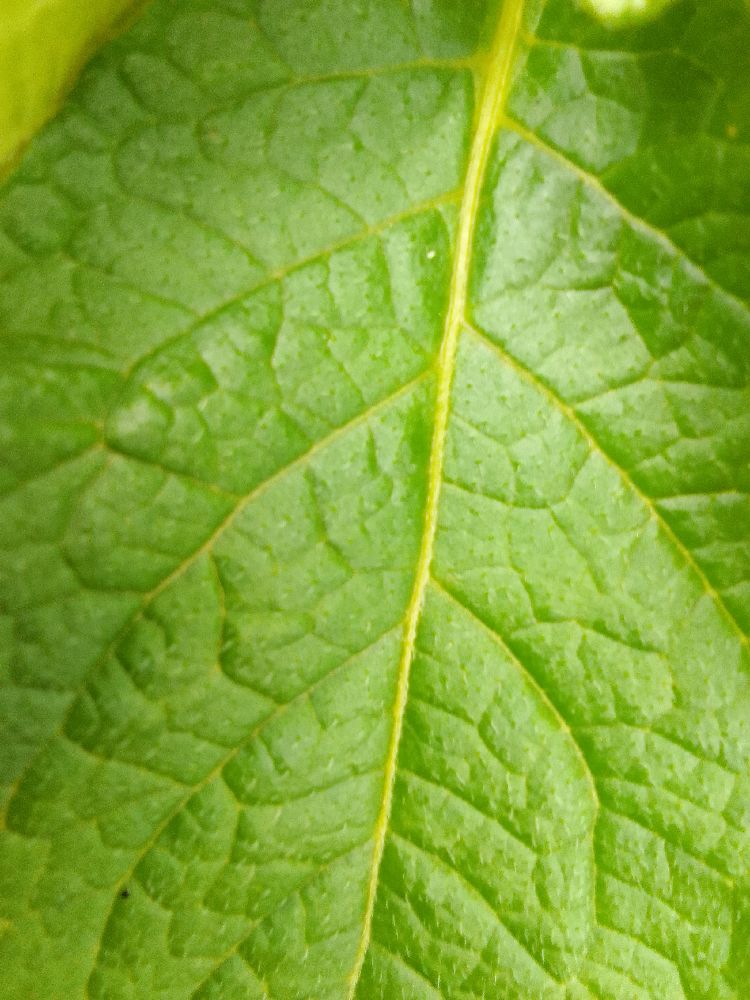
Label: Healthy